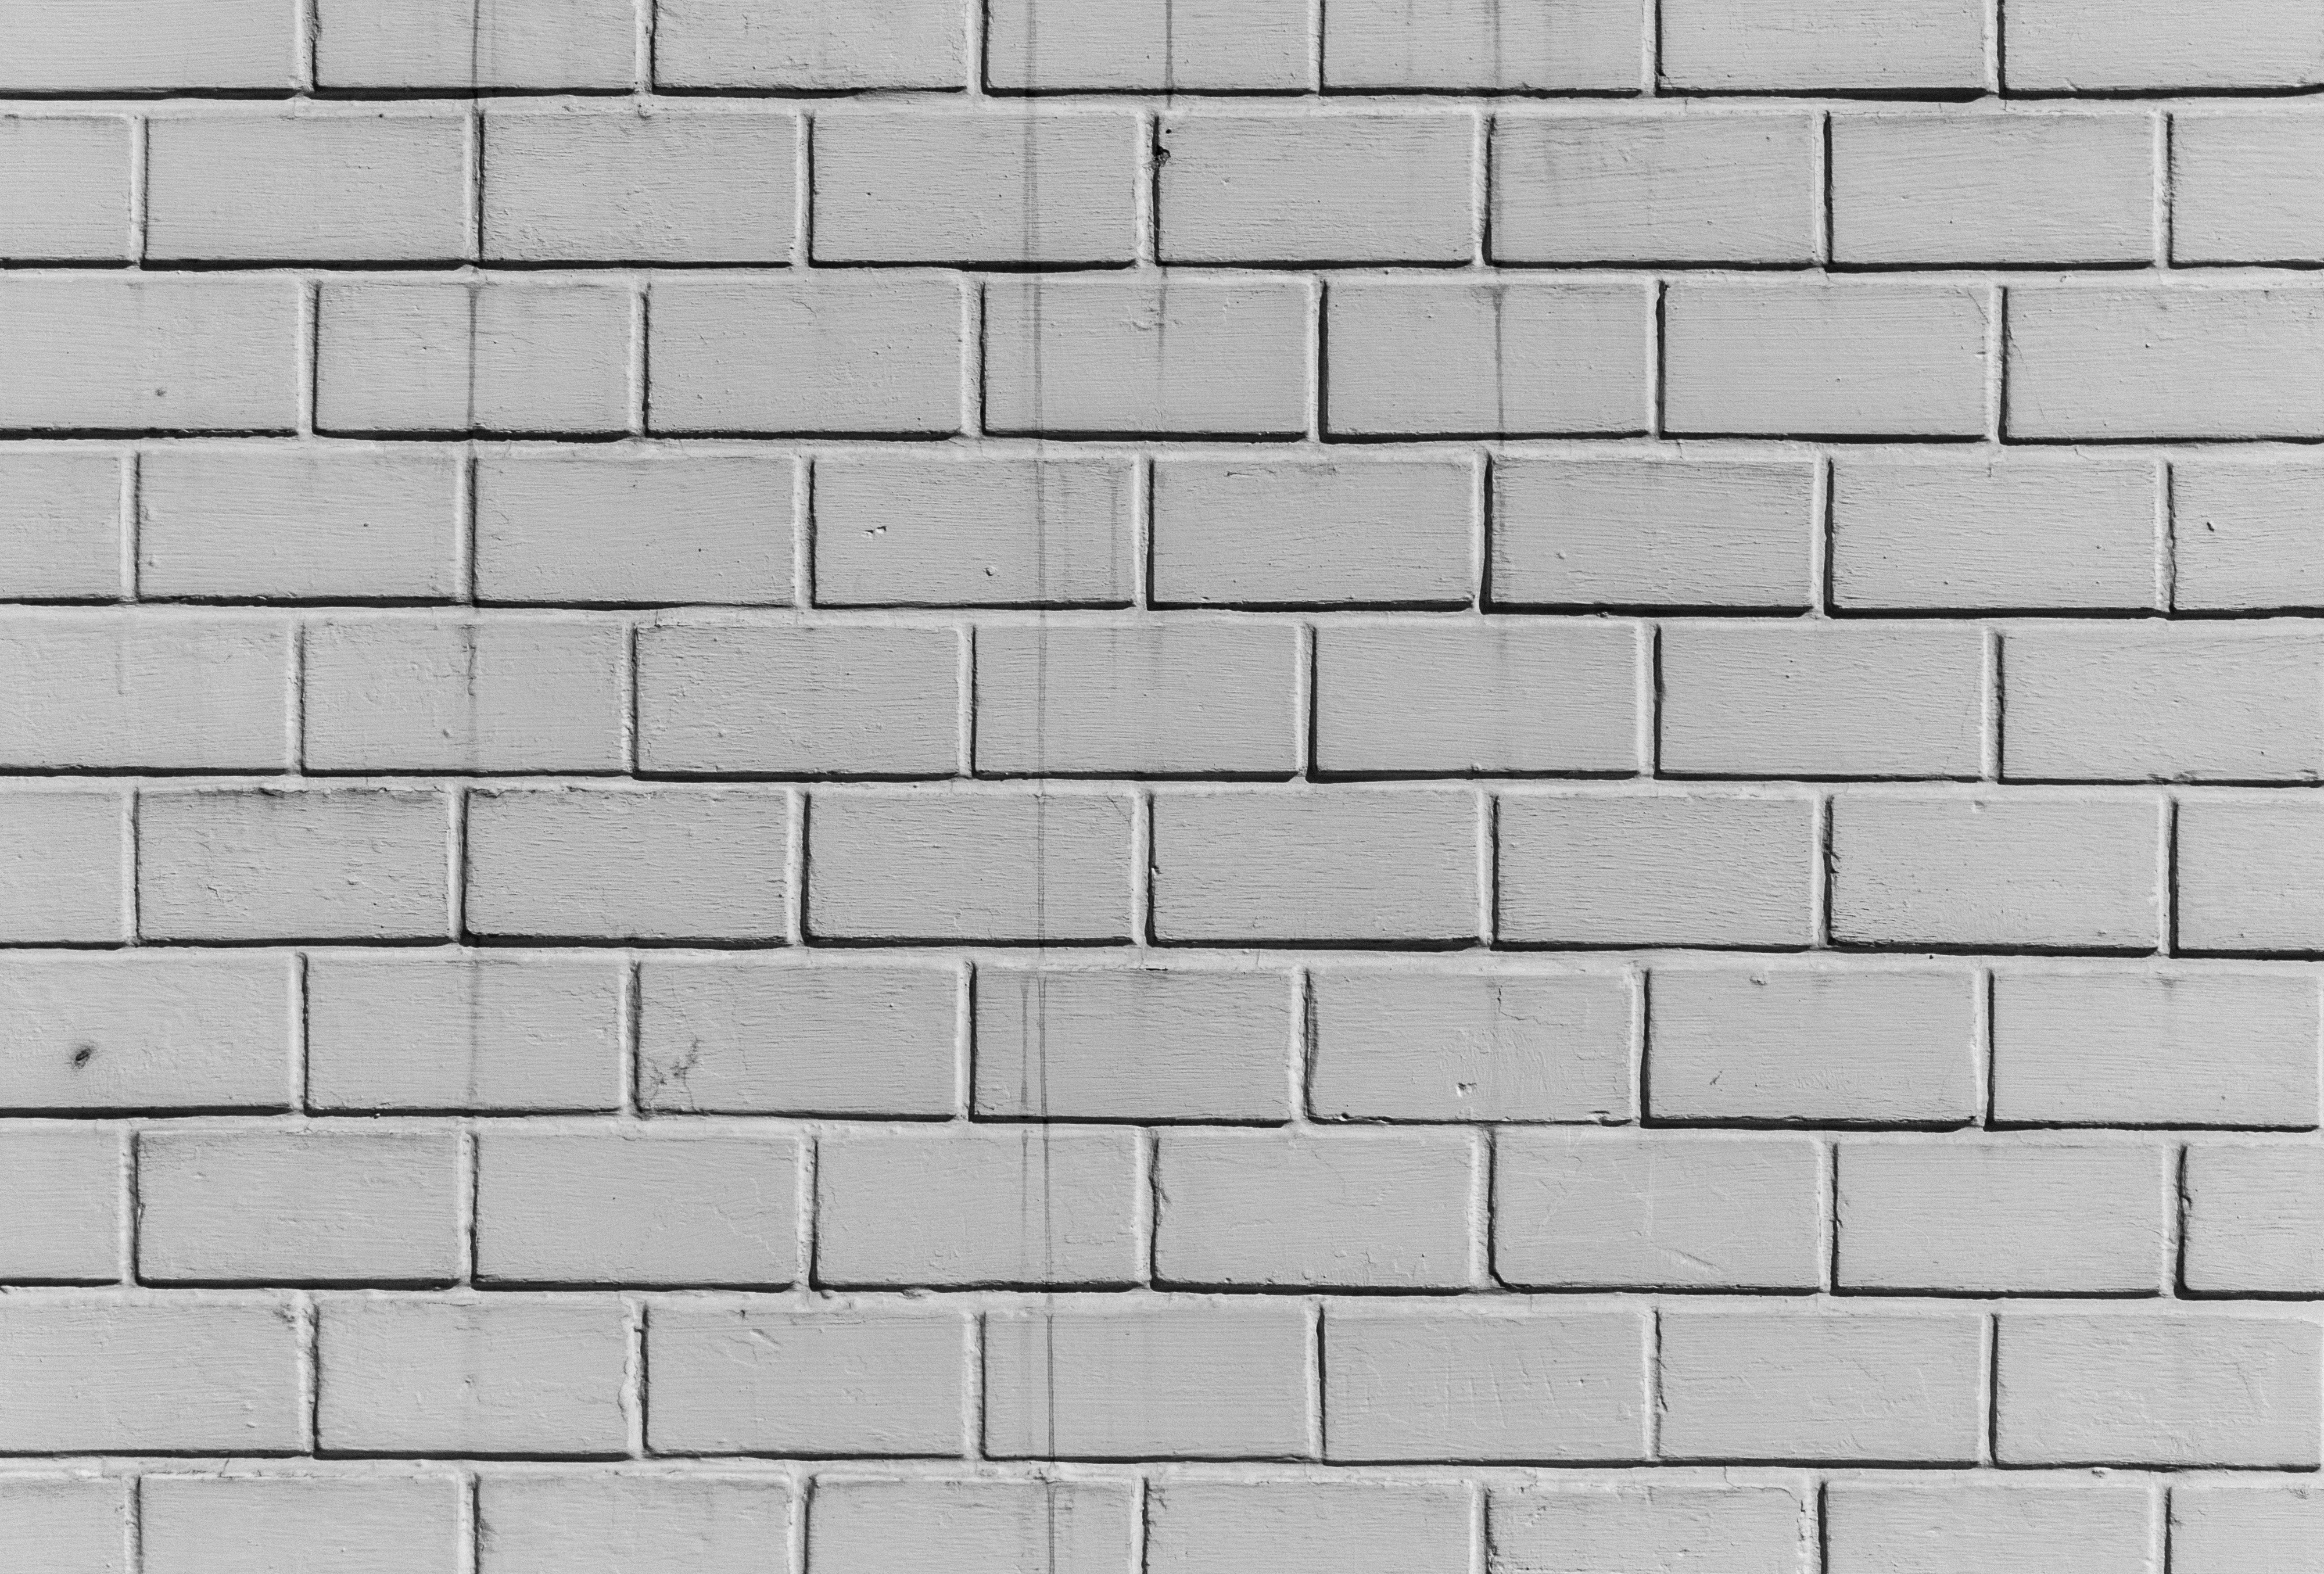
texture, floor, building, cobblestone, wall, tile, brick, material, block, grey, art, brickwork, flooring, road surface